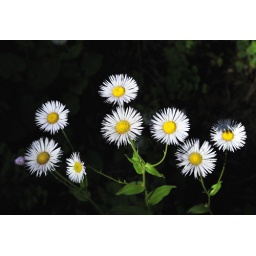
A ray of sunlight illuminates alpine flowers along a mountain trail in southern Utah.